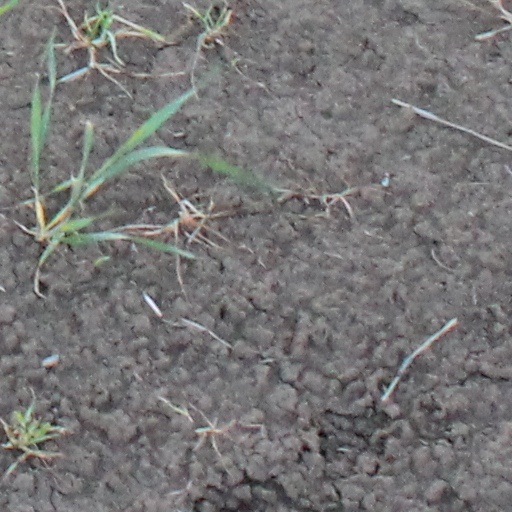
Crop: wheat